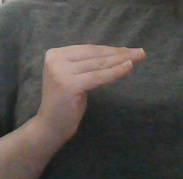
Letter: haa